Giambattista Vico

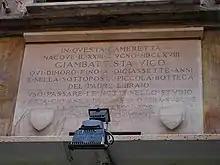

Born to a bookseller in Naples, Italy, Giovan Battista Vico attended several schools, but ill health and dissatisfaction with the scholasticism of the Jesuits led to his being educated at home by tutors. Evidence from his autobiographical work indicates that Vico likely was an autodidact educated under paternal influence, during a three-year absence from school, consequence of an accidental fall when the boy was seven years old. Giovan Battista's formal education was at the University of Naples from which he graduated in 1694, as Doctor of Civil and Canon Law.